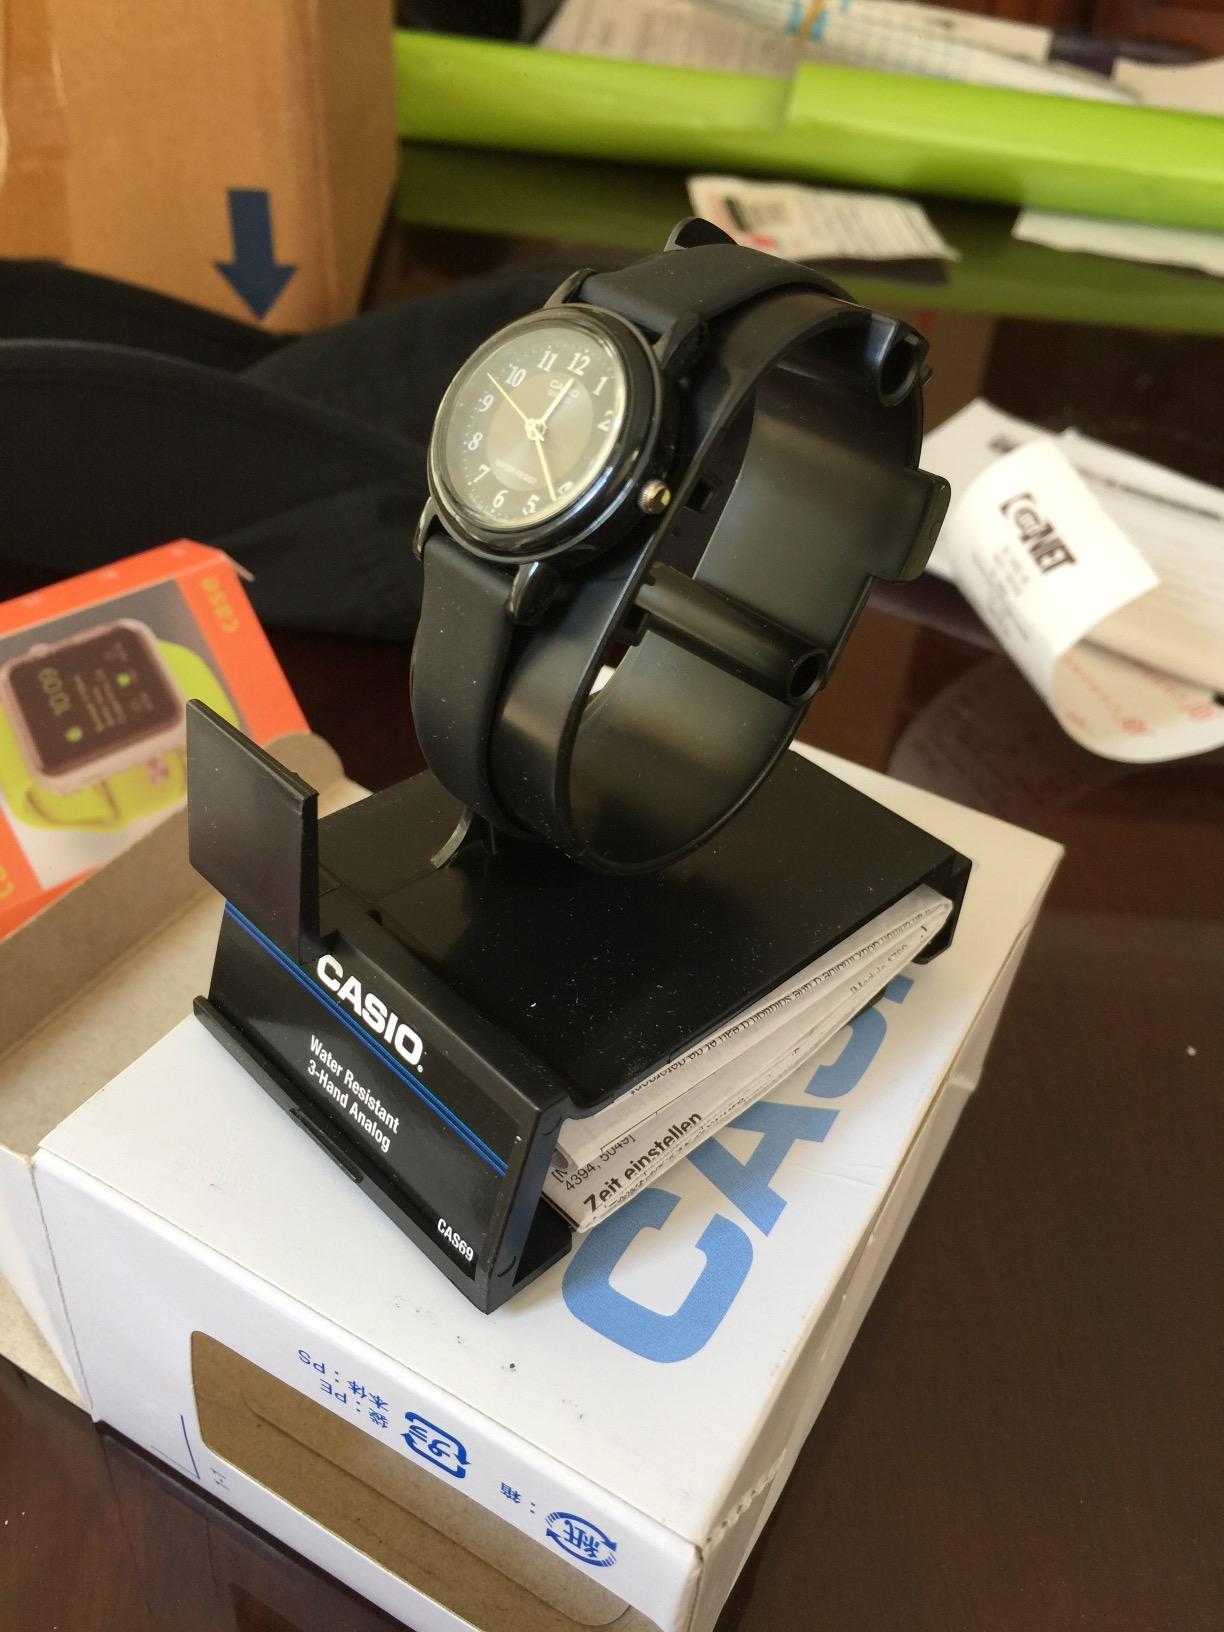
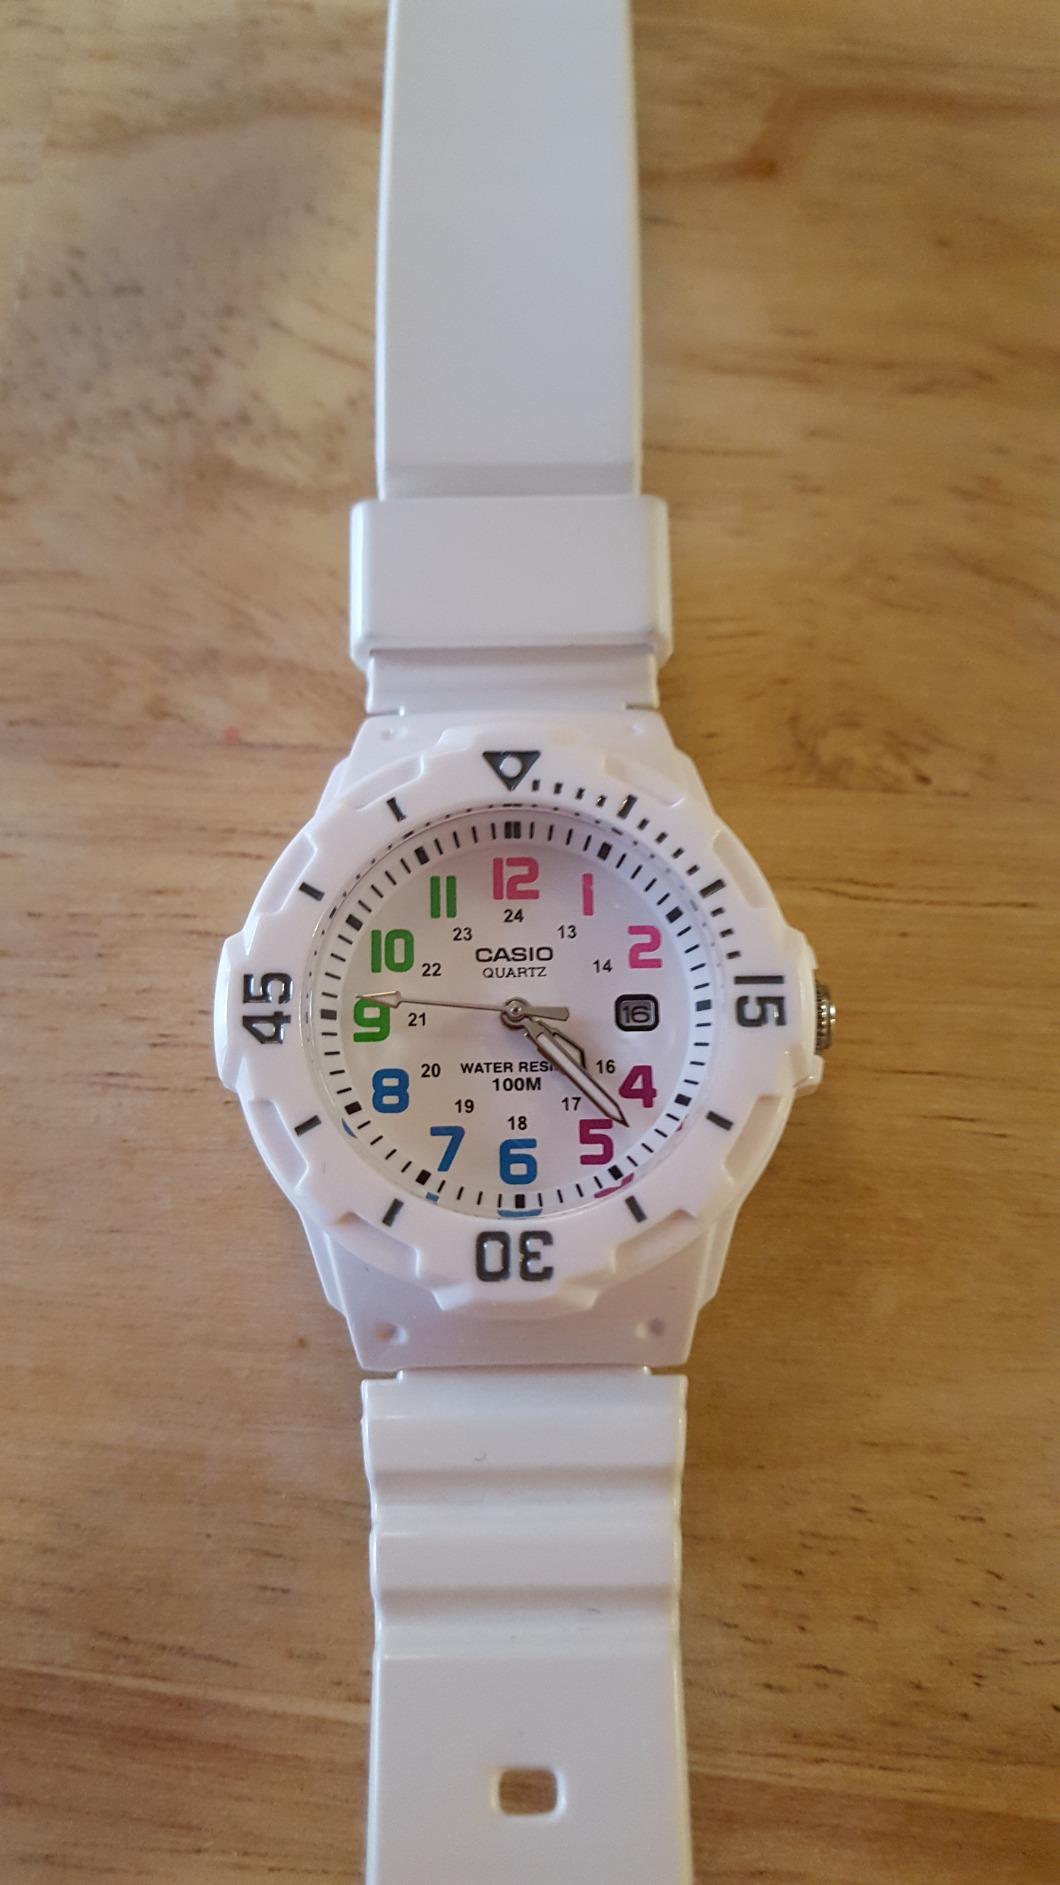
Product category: accessories_watch
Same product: no